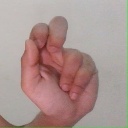
अक्षर: ढ